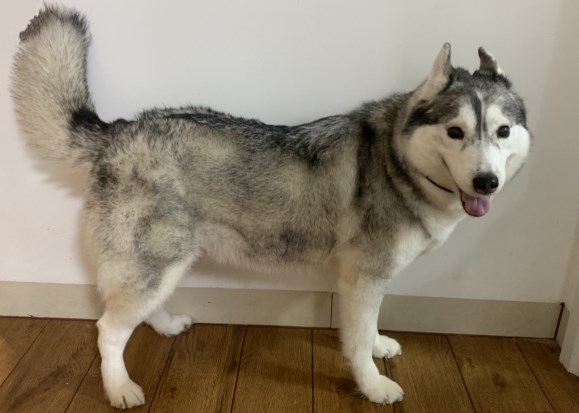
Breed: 1160-n000003-Siberian_husky